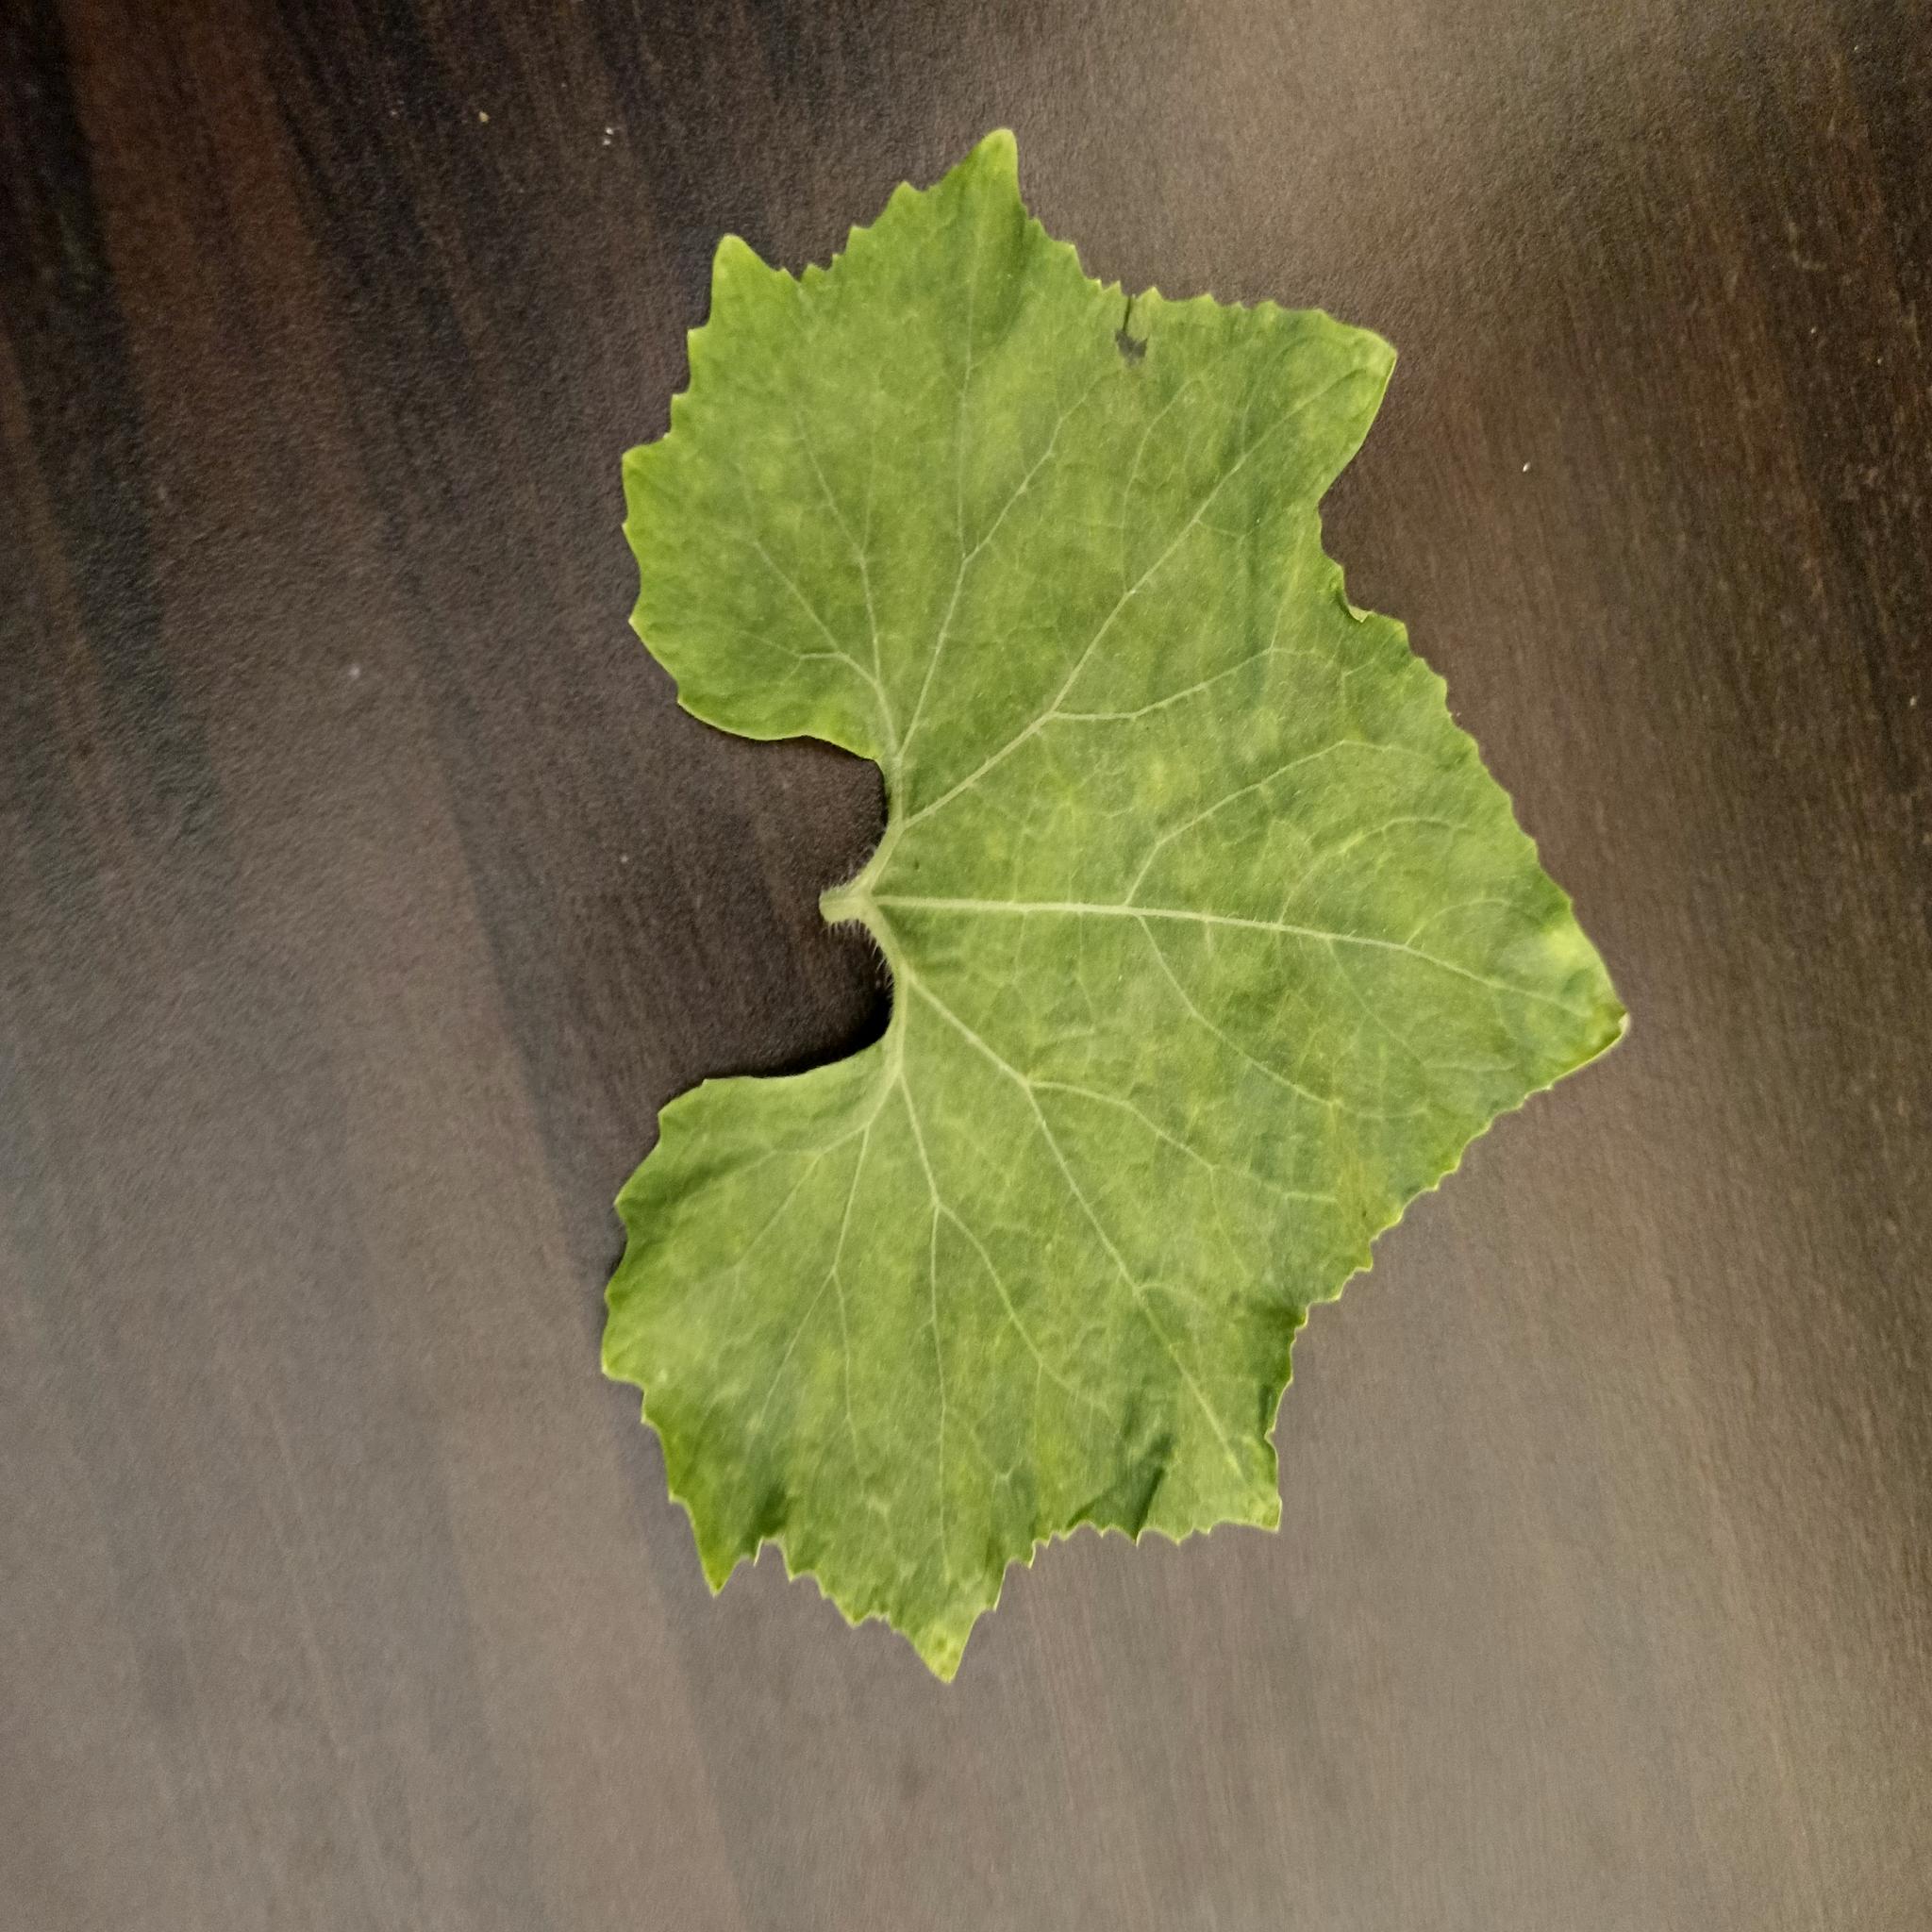
Label: Healthy